Northeast Region, Brazil

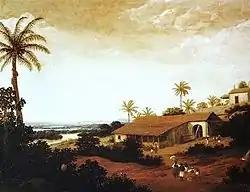
View of a sugar-producing farm ("engenho") in colonial Pernambuco by Dutch painter Frans Post (17th century).

Before the arrival of Europeans, "Nordeste" was inhabited by indigenous peoples, mostly speaking languages of the Tupi–Guarani family. In the "Sertão" region, tribes could also be found. It was the first area of Brazil to be colonized when roughly 1,500 Portuguese arrived on April 22, 1500, under the command of Pedro Álvares Cabral at Porto Seguro, in what is now the state of Bahia.